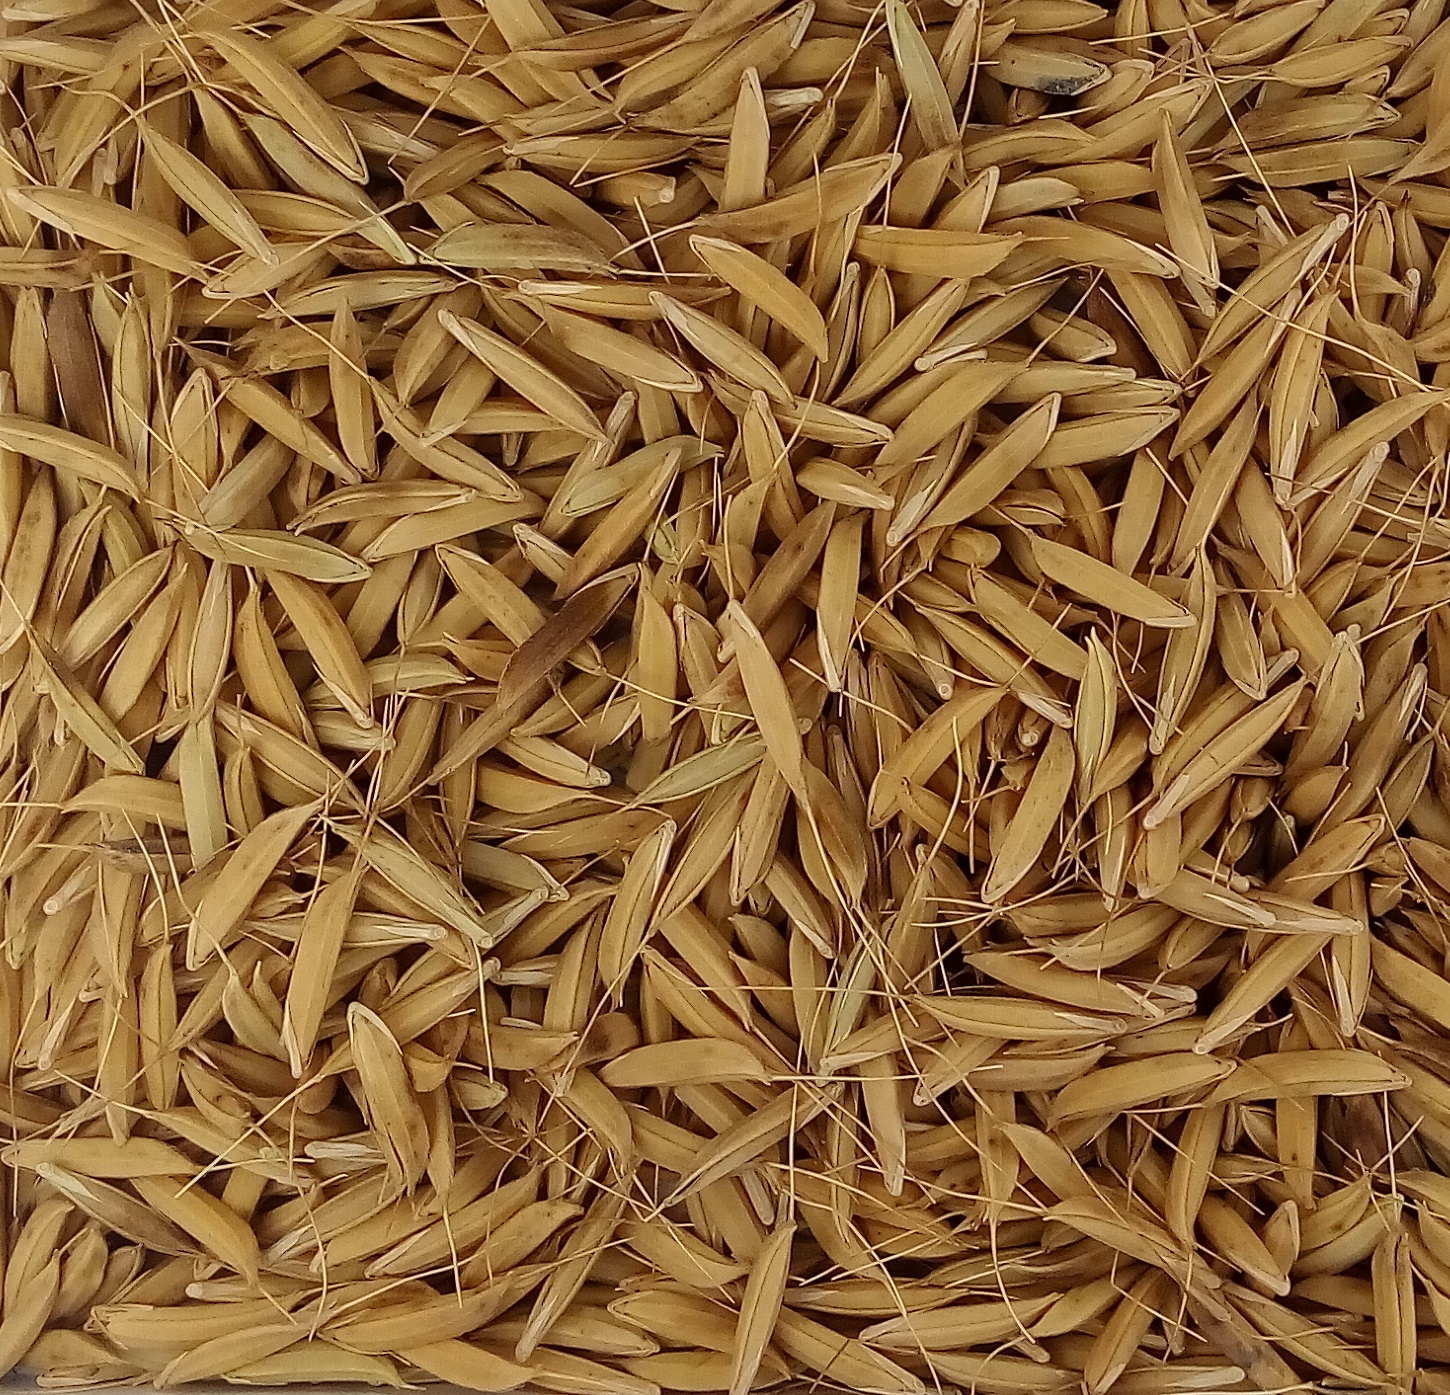
Rice seed variety: CSR_30